Yaar Gaddar

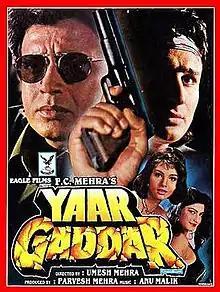
DVD Cover

Yaar Gaddar is a 1994 Indian Hindi-language action thriller film directed by Umesh Mehra, starring Mithun Chakraborty, Saif Ali Khan, Somy Ali and Prem Chopra.